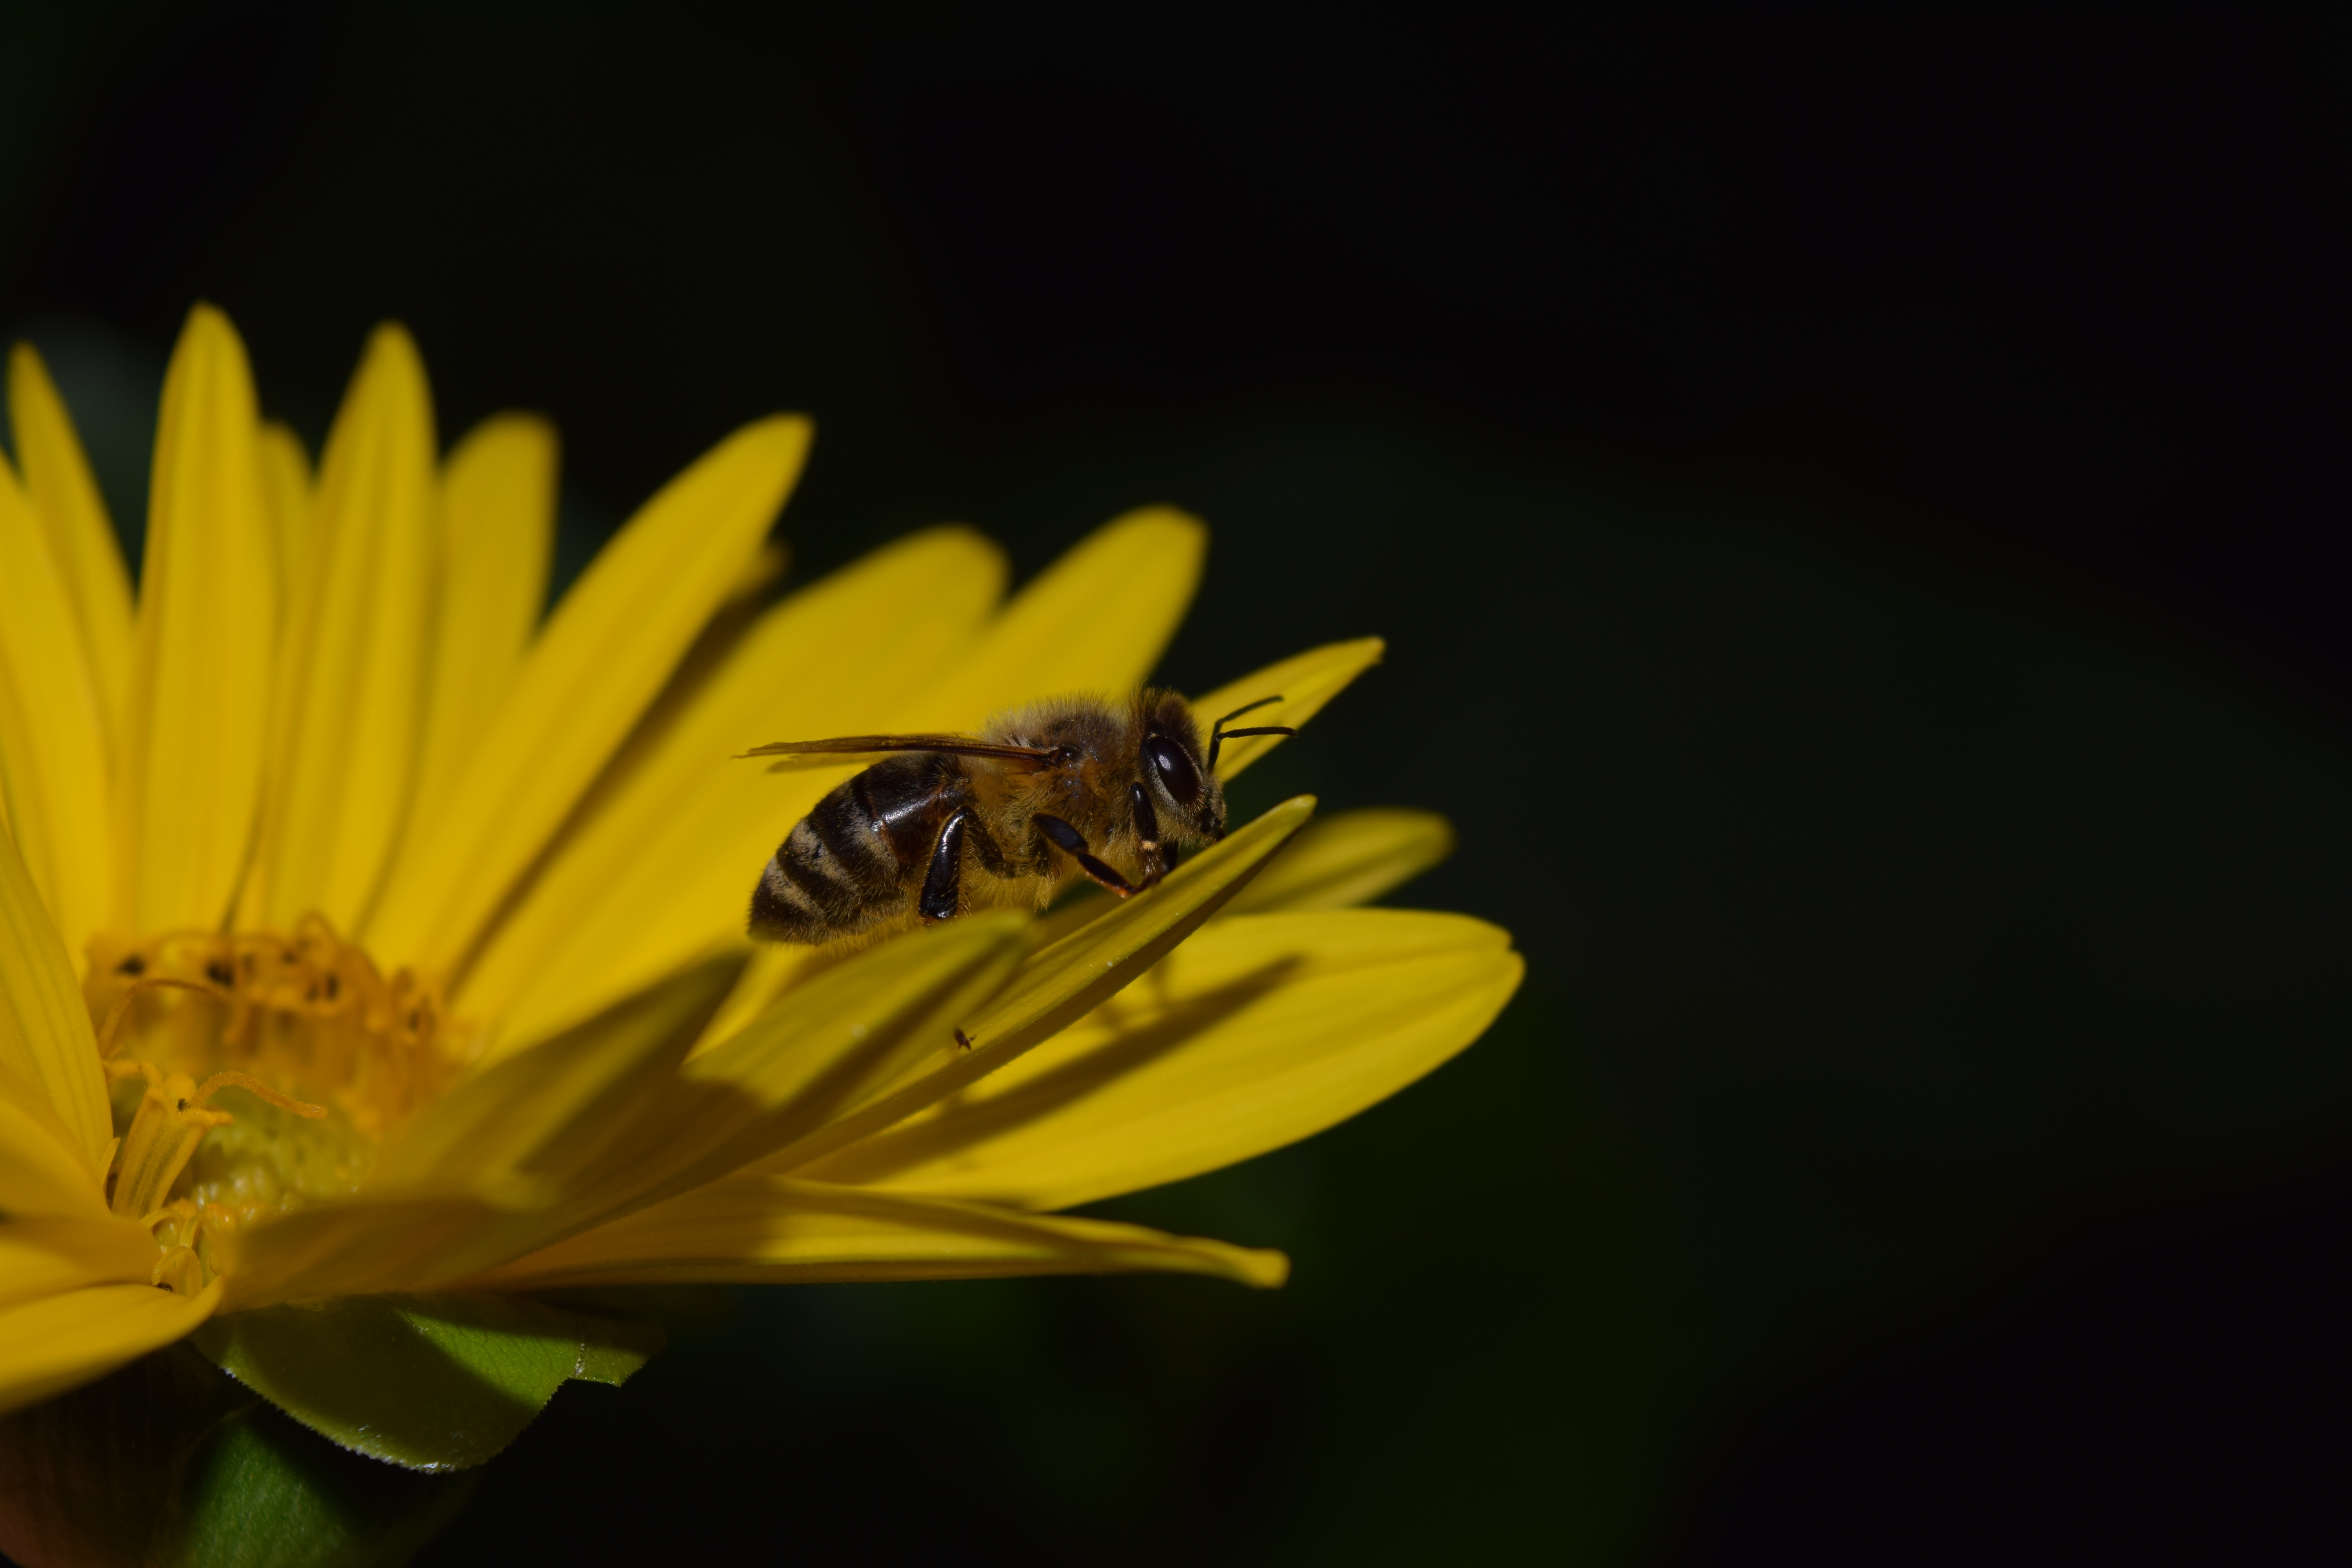
nature, blossom, photography, flower, petal, bloom, pollen, insect, yellow, close, flora, fauna, map, invertebrate, start, close up, departure, bee, sun flower, postcard, bumblebee, greeting card, nectar, night photograph, macro photography, honey bee, pollinator, membrane winged insect